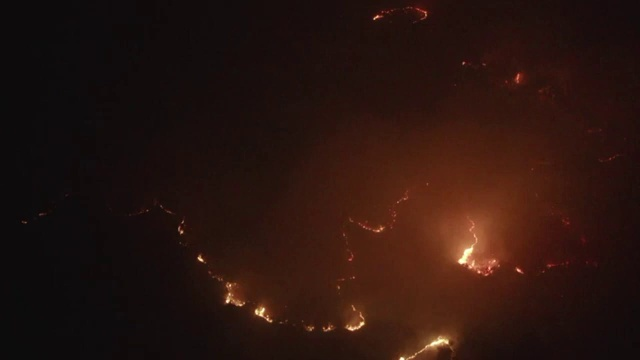
Fire: yes
Smoke: no